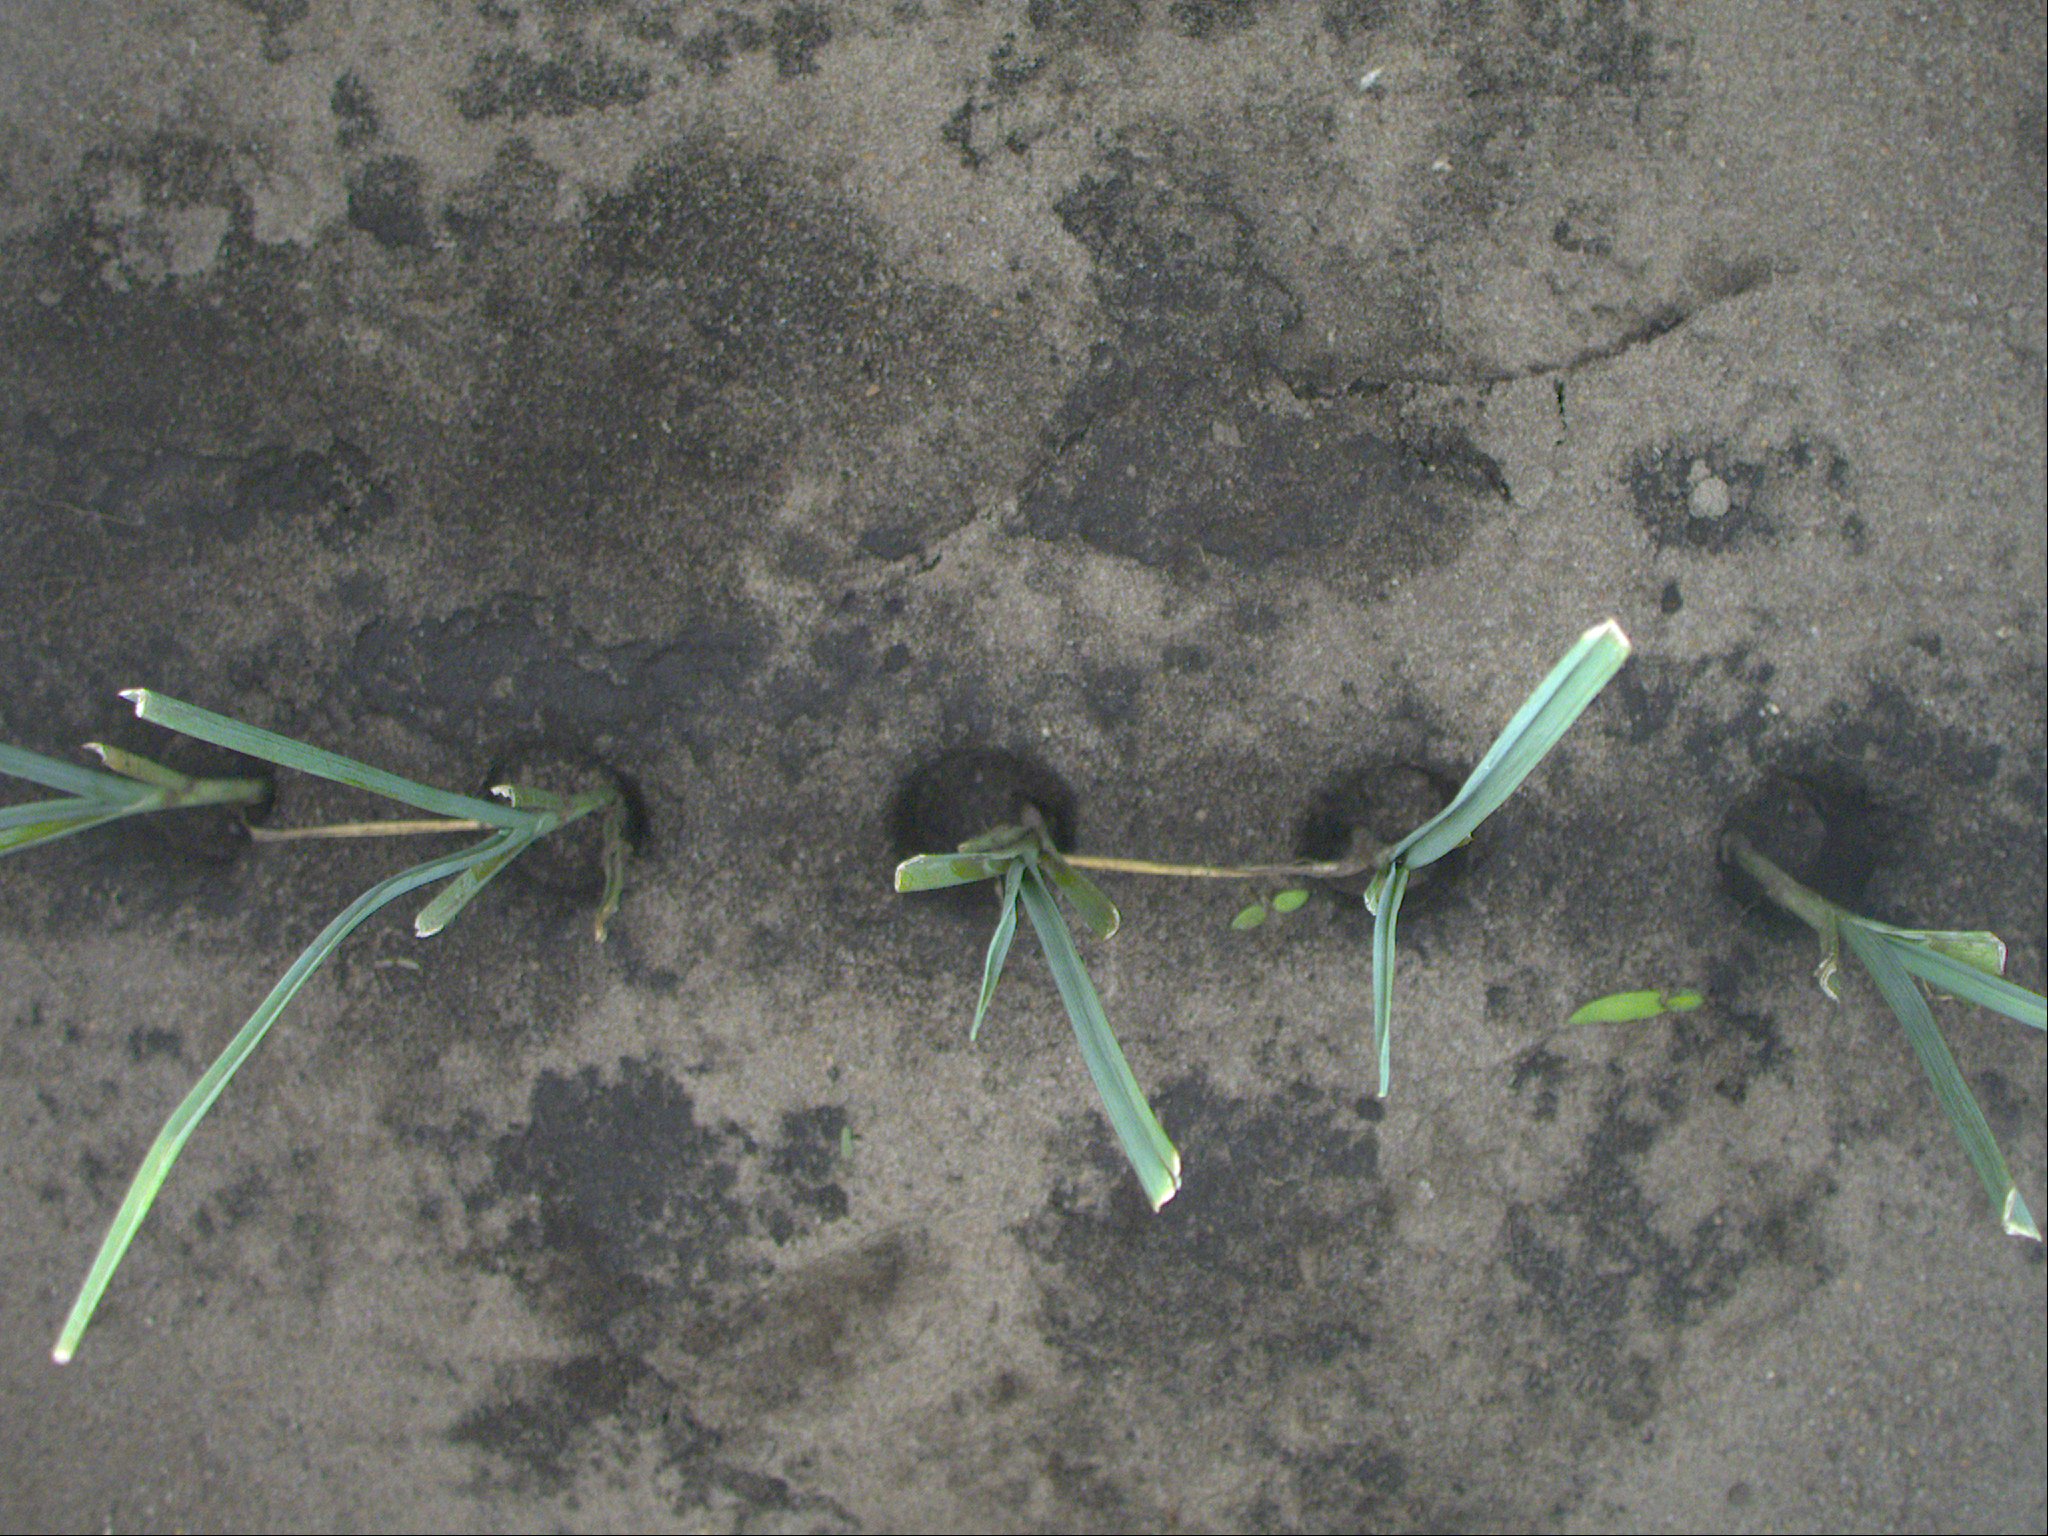
Crop: leek
Objects: leek, leek, leek, leek, leek, stem_leek, stem_leek, stem_leek, stem_leek, stem_leek